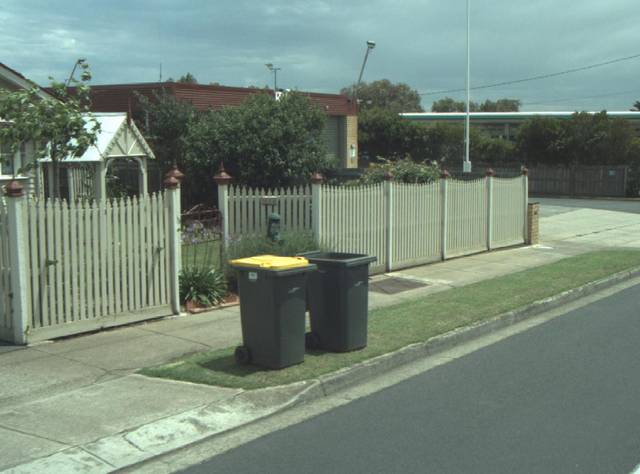
Region: Australia
Coordinates: -38.188, 144.459